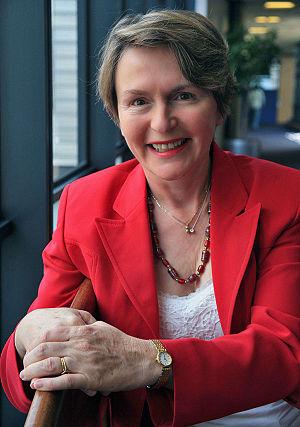
Les Élections générales sud-africaines de 2009 ont consacré la quatrième victoire consécutive du Congrès national africain.
La liste des maires de la ville du Cap désigne les chefs des exécutifs locaux gérant la ville du Cap en Afrique du Sud.
L'Alliance démocratique est un parti politique d'Afrique du Sud considéré, sur l'échiquier politique sud-africain, comme étant un parti centriste et libéral dont le principal adversaire est le Congrès national africain.
Helen Zille est une journaliste et une femme politique sud-africaine, responsable de l'éducation de la province du Cap-Occidental de 1999 à 2004, députée de 2004 à 2006, maire de la municipalité du Cap du 15 mars 2006 au 29 avril 2009, chef national de l'Alliance démocratique de 2007 à 2015 et Premier ministre de la province du Cap-Occidental du 6 mai 2009 au 22 mai 2019. Elle est la deuxième femme à avoir dirigé cette province sud-africaine après Lynne Brown. Elle est présidente du conseil fédéral de l'Alliance démocratique depuis le 20 octobre 2019.